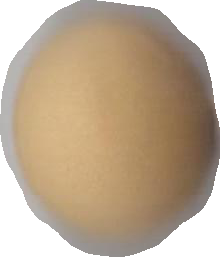
Variety: Grobogan